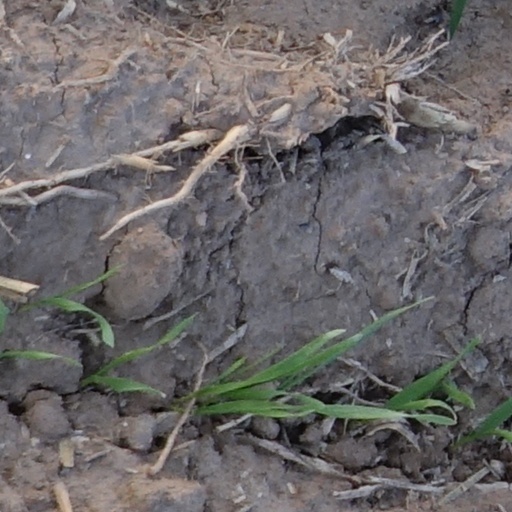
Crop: wheat